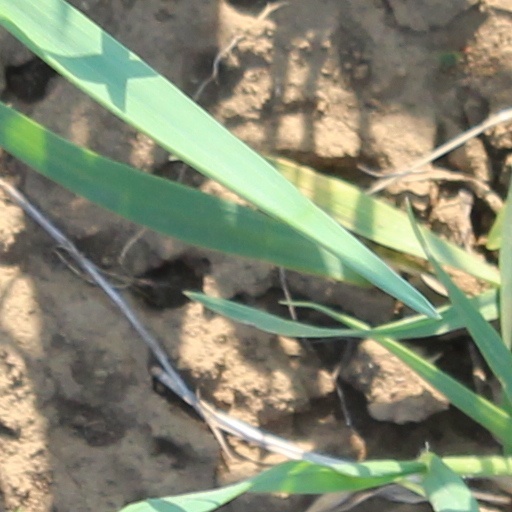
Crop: wheat